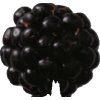
Label: blackberry